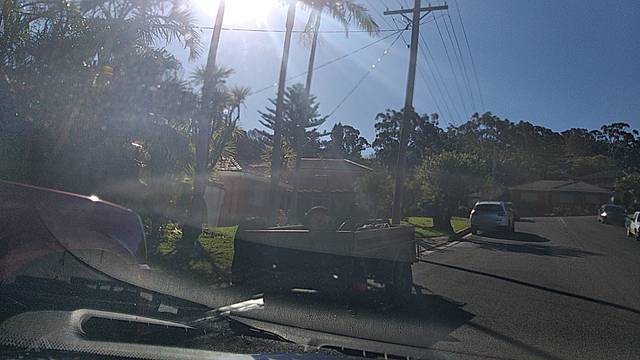
Region: Australia
Coordinates: -34.436, 150.878